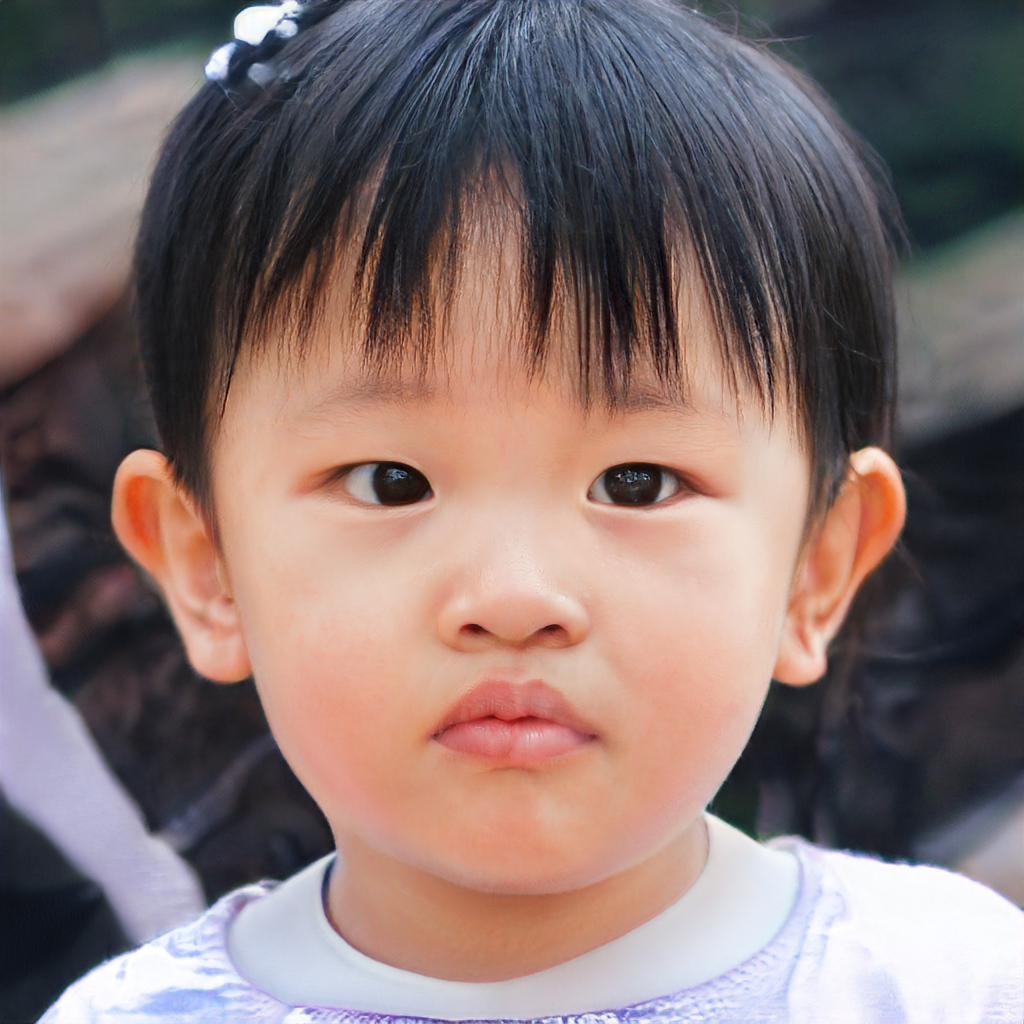
Gender: Male